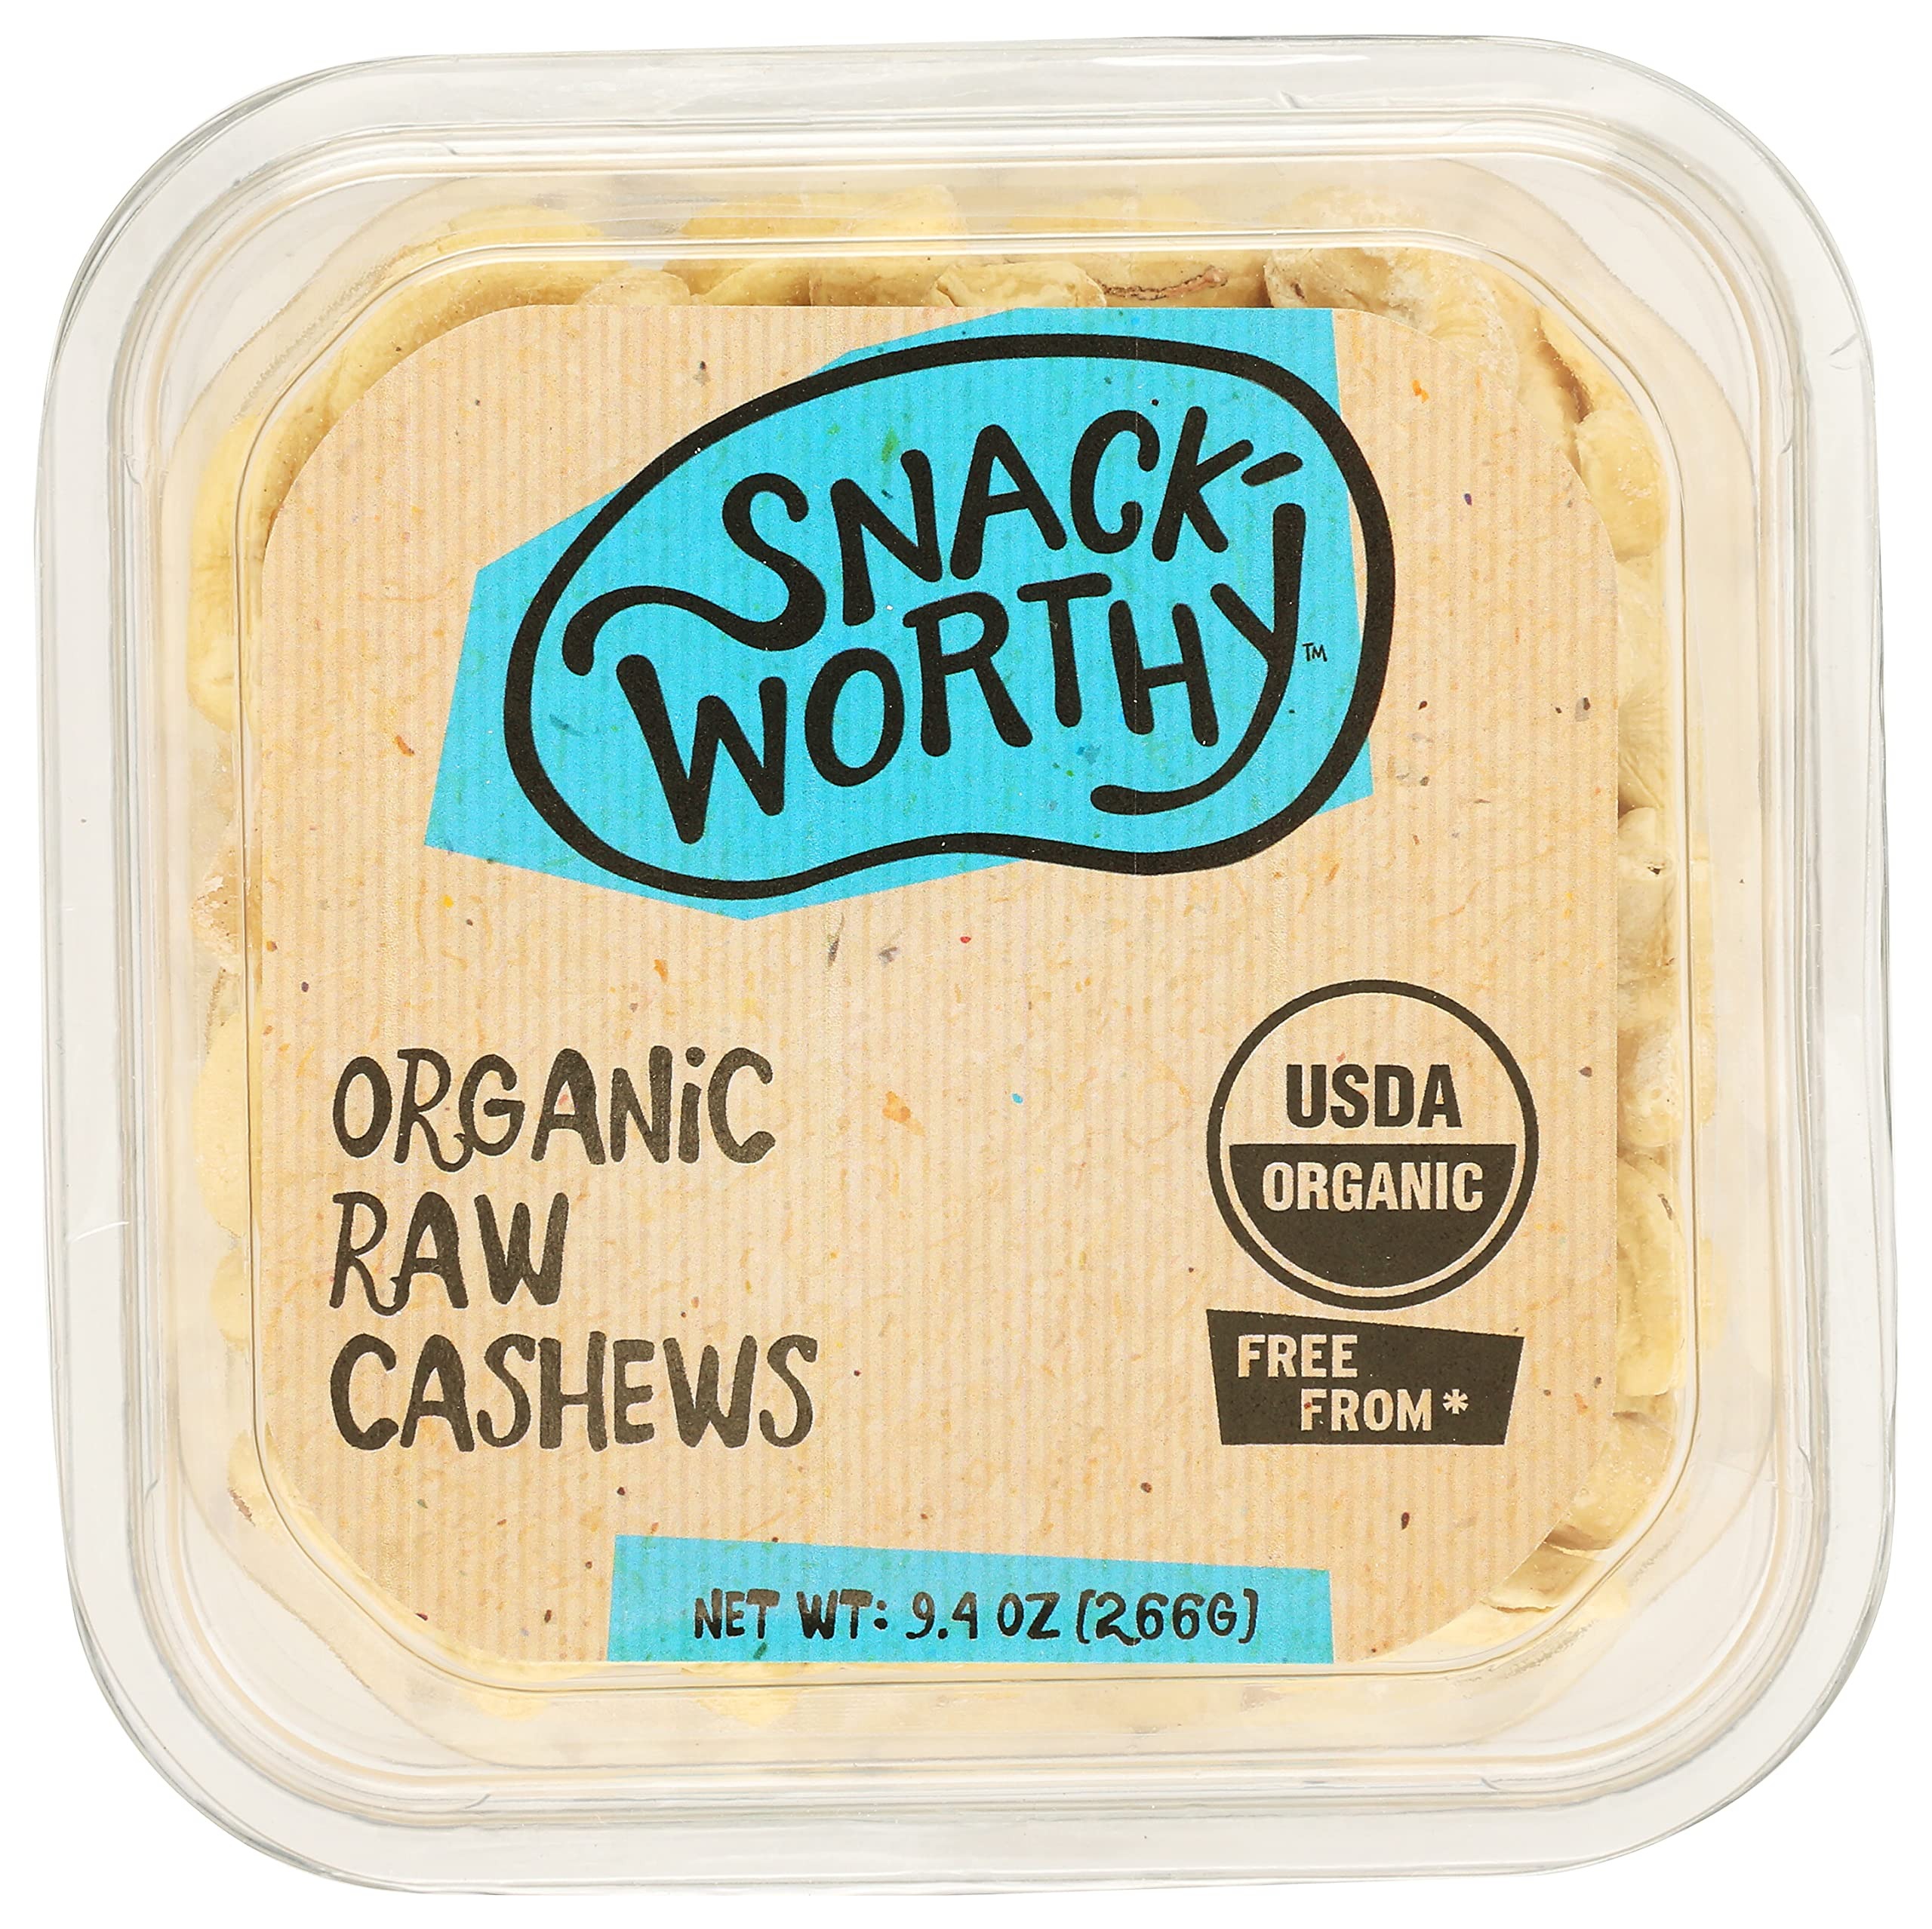
Item Name: Snackworthy Cashew Raw Org, 9.4 Oz (Pack Of 12)
Bullet Point: Snackworthy Cashew Raw Org, 9.4 Oz (Pack Of 12)
Value: 12.0
Unit: Count

Price: 107.28